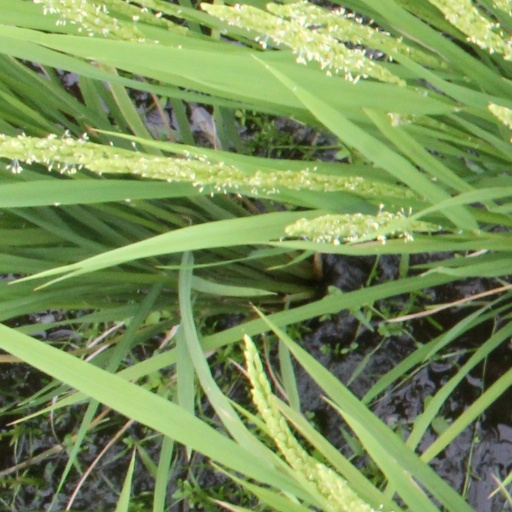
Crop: rice